National Archives of Chile

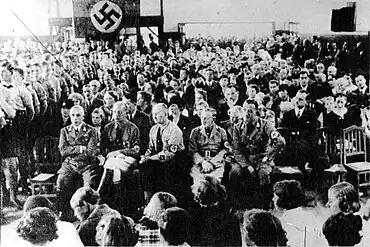
Photograph from the collection of a Nazi assembly which includes women, Hitler Youth, and other children

The collection includes extensive records on Nazi activities in the country, related to spy operations and the Ratlines (routes used to escape Germany) around the time of World War II. Some photographs were shown on History's investigative documentary series "Hunting Hitler".